Max van Schaik

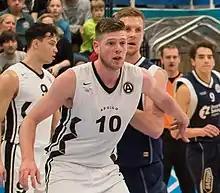
Van Schaik in 2016

Max van Schaik (born 28 June 1991) is a Dutch basketball player. Van Schaik is tall and usually plays as power forward.